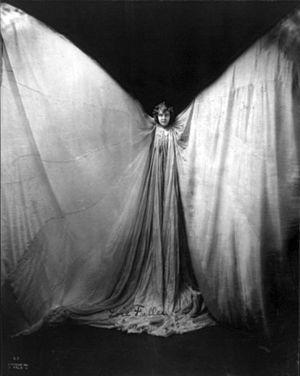
Paul Hubert Colin, né le 27 juin 1892 rue Jeanne-d'Arc à Nancy et mort le 18 juin 1985 à Nogent-sur-Marne, est un artiste peintre, dessinateur, costumier, scénographe et l'un des plus novateurs et influents affichiste lithographe français de la première partie du XXᵉ siècle.